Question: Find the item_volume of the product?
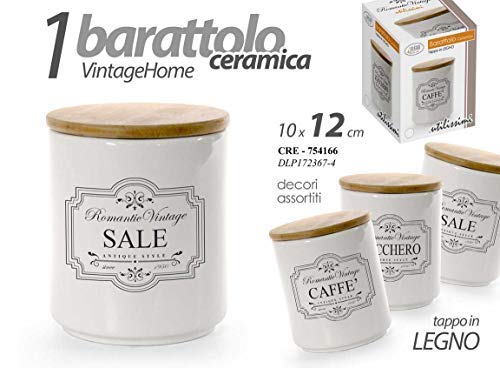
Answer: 754166.0 decilitre